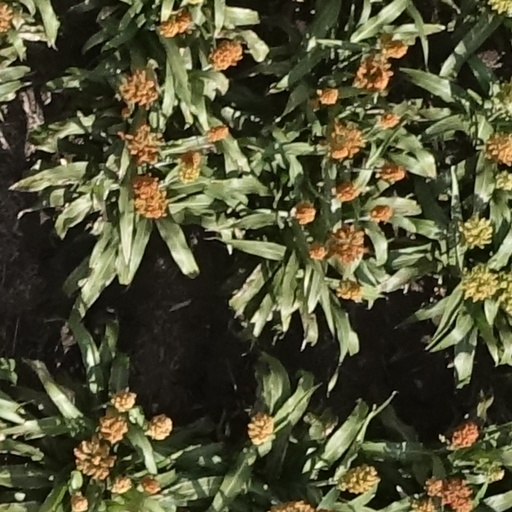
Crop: sorghum